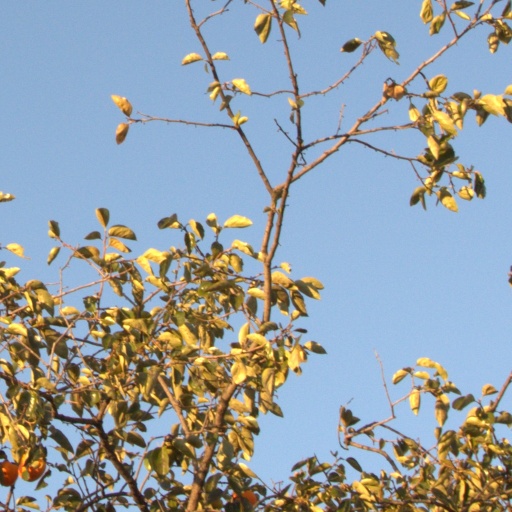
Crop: grape